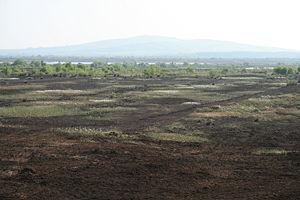
Bog of Allen est une vaste tourbière dans le centre de l'Irlande, entre les rivières Liffey et Shannon.